Shibata Katsuie

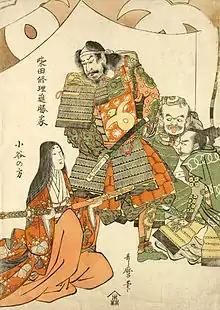
Shibata Katsuie utamarol

Due to his identity, he don't have any important position when Battle of Okehazama and against Saitō clan. But he ordered to be a Bugyō when 1565.